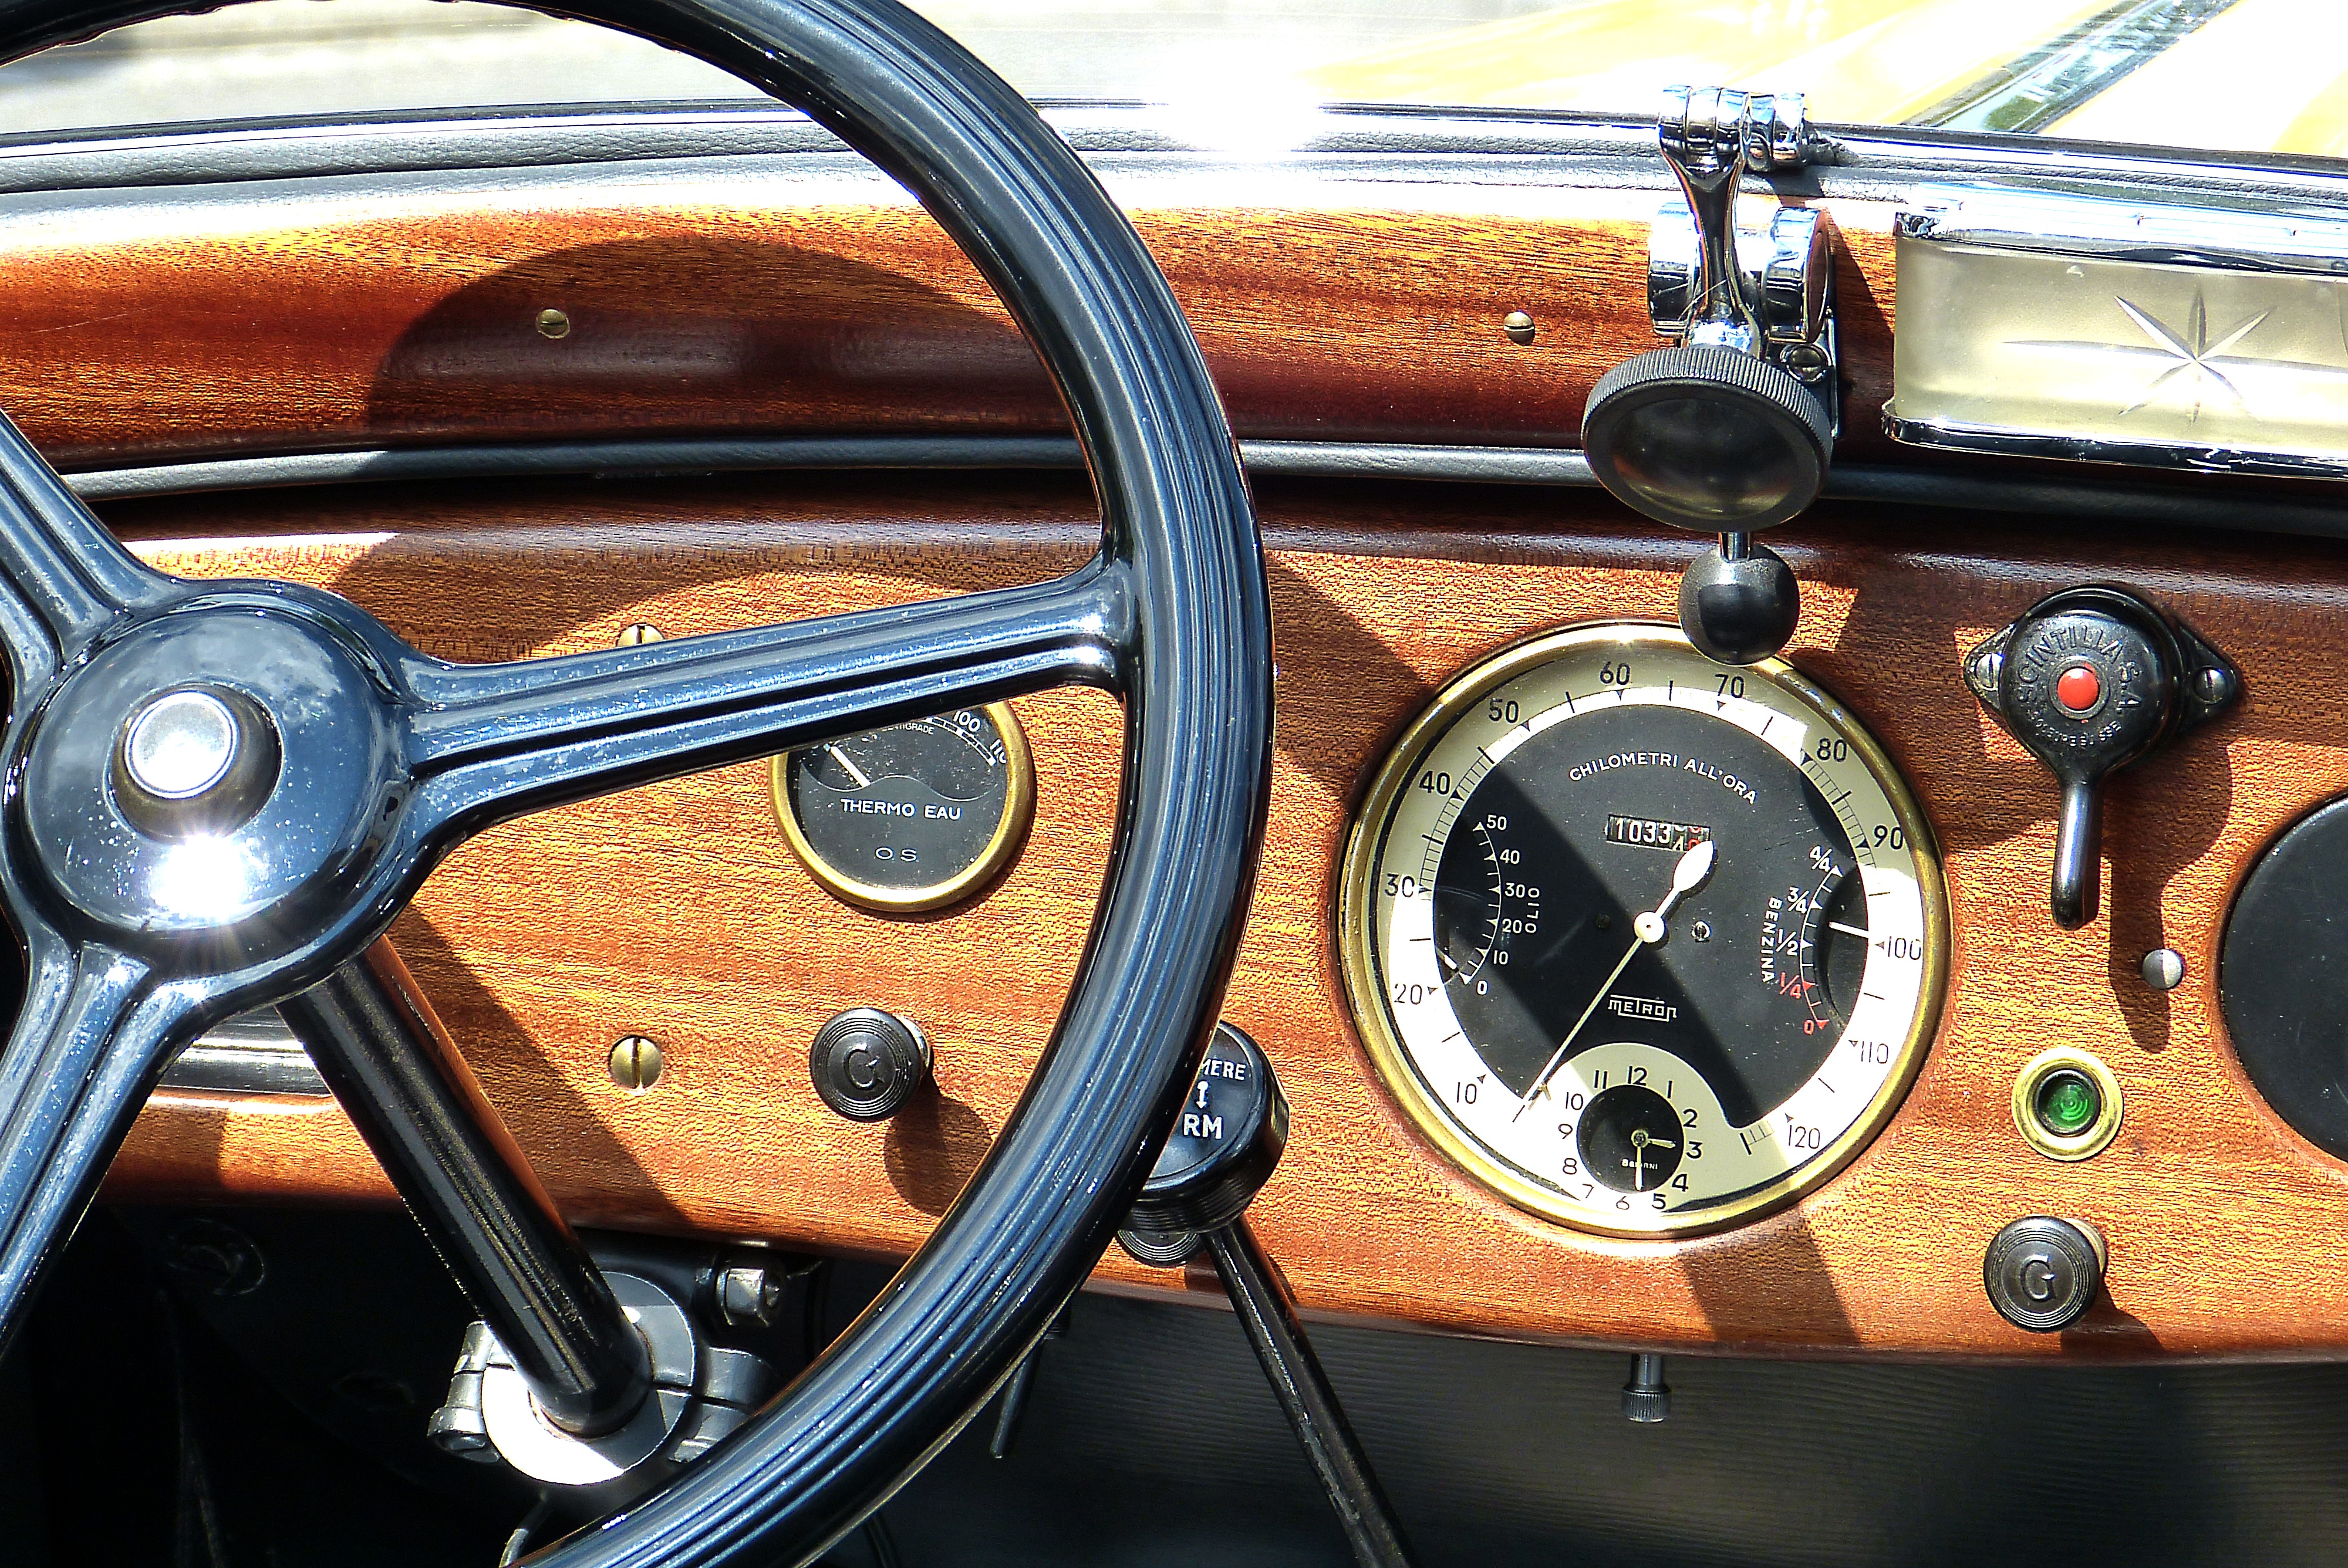
wood, car, wheel, old, vehicle, italy, auto, steering wheel, automotive, vintage car, sedan, oldtimer, classic, fiat, antique car, speedo, land vehicle, automobile make, automotive exterior, luxury vehicle, steering part